53rd Transportation Battalion

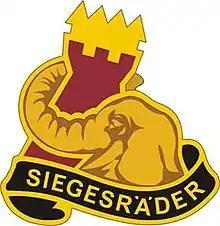
Distinctive unit insignia

The 53rd Transportation Battalion (Movement Control) is assigned to the 593rd Expeditionary Sustainment Command at JBLM, Washington. The structure of the battalion has shifted over time with the deployment of units and reassignment to the 593rd ESC. Today the Battalion includes the Headquarters and Headquarters Detachment (HHD), six Movement Control Teams (70th, 99th, 271st, 384th, 612th, and 622nd), and two Inland Cargo Transfer Companies (155 and 567). The battalion also has administrative control of four Engineer Dive Detachments (74th, 86th, 511th, and 569th).